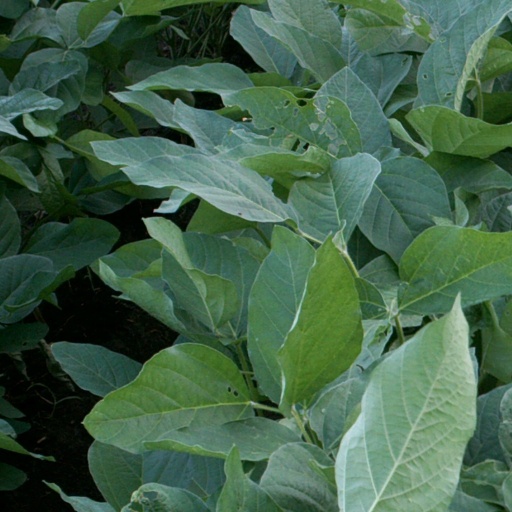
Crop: soybean